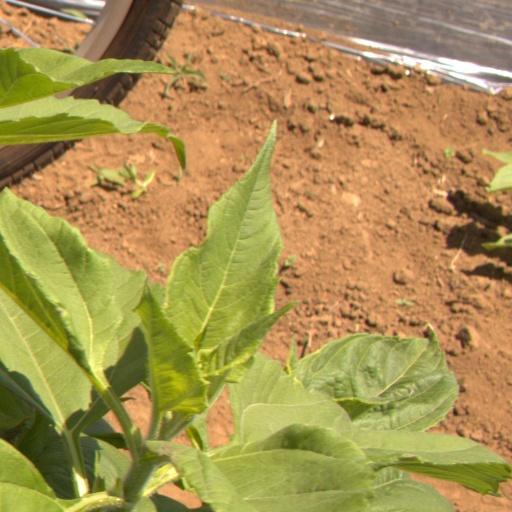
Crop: Jerusalem artichoke